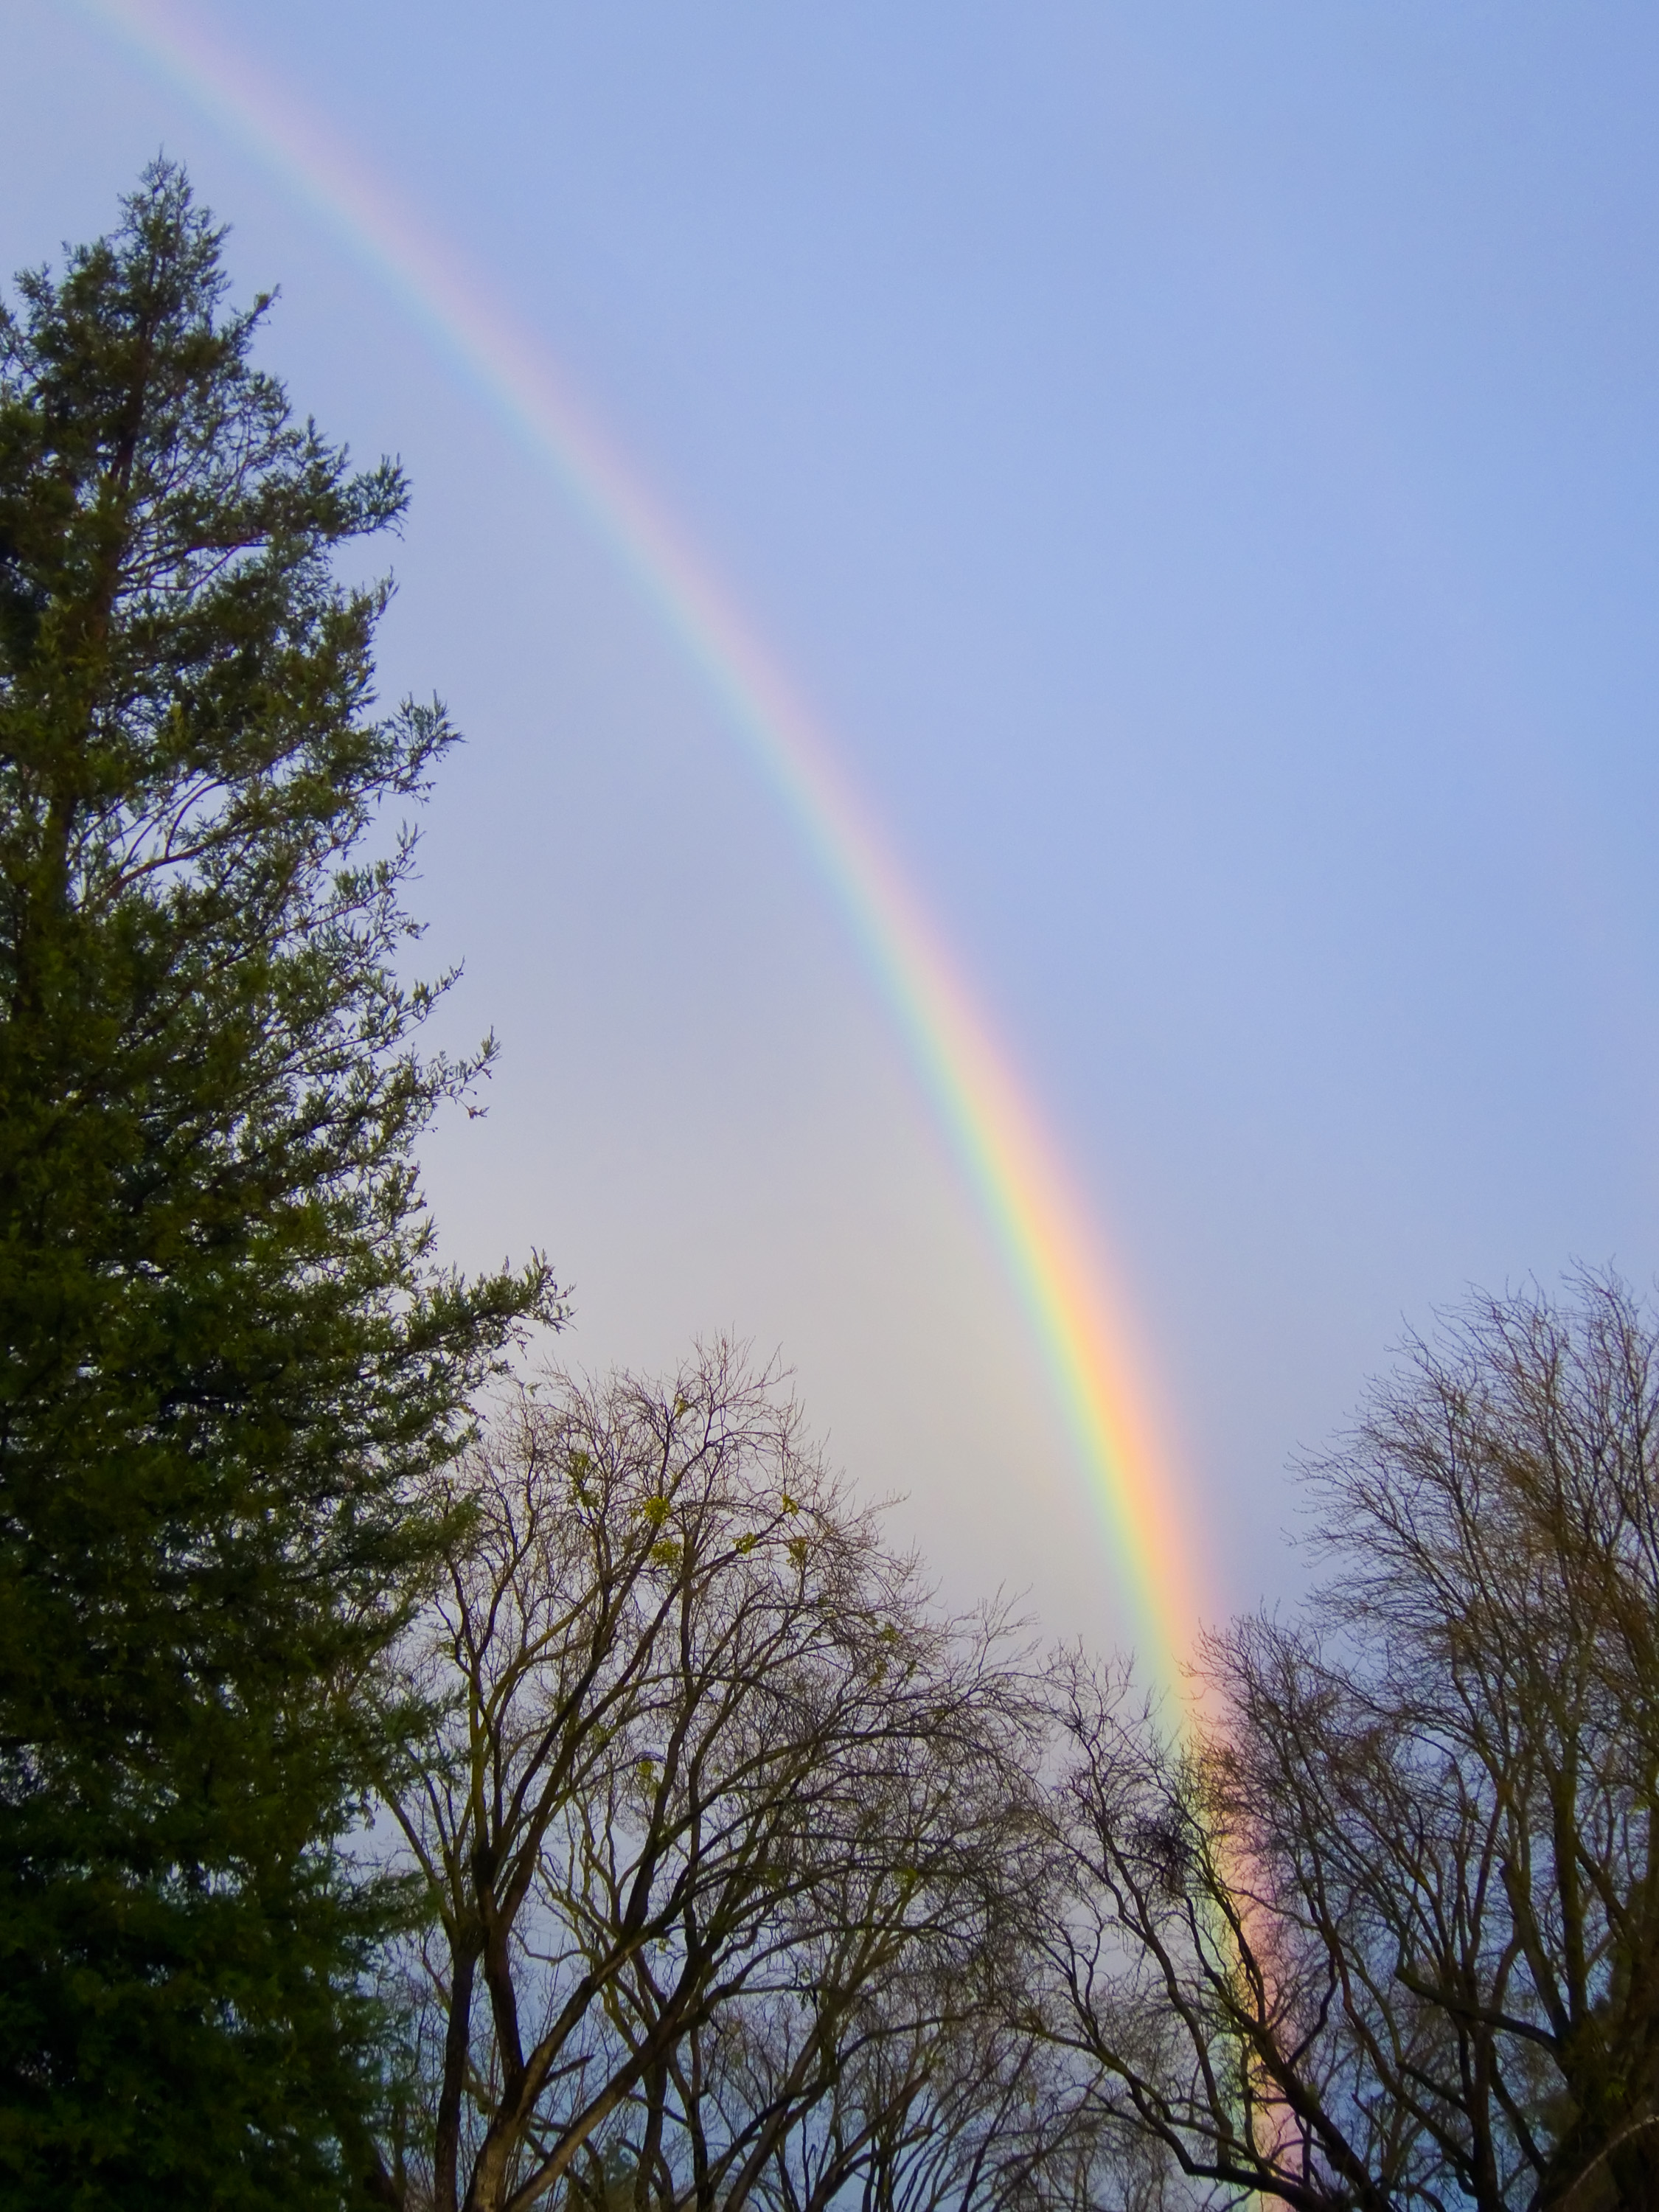
cloud, sky, sunlight, atmosphere, rainbow, meteorological phenomenon, atmosphere of earth